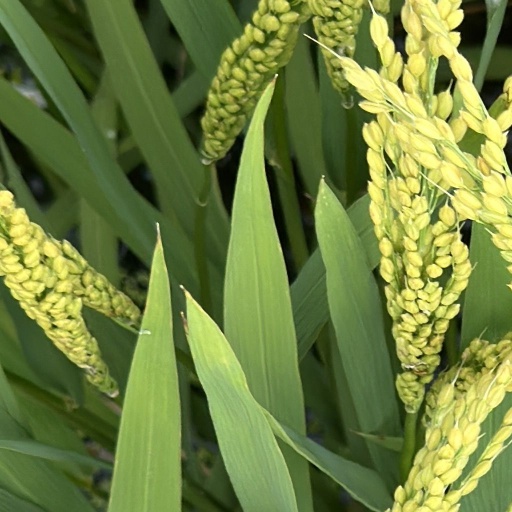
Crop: rice